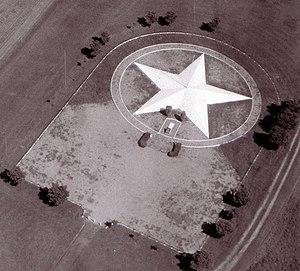
Edmond Marin la Meslée, né le 5 février 1912 à Valenciennes et tué au combat le 4 février 1945 à Dessenheim, est l'as de l'aviation française le plus titré de la campagne de France avec seize victoires aériennes confirmées remportées entre janvier et juin 1940. Roland Dorgelès présenta ce héros de la chasse aérienne mort avant la victoire finale comme le « Guynemer de la guerre 1939-1945 ».
Dessenheim est une commune française située dans le département du Haut-Rhin, en région Grand Est.